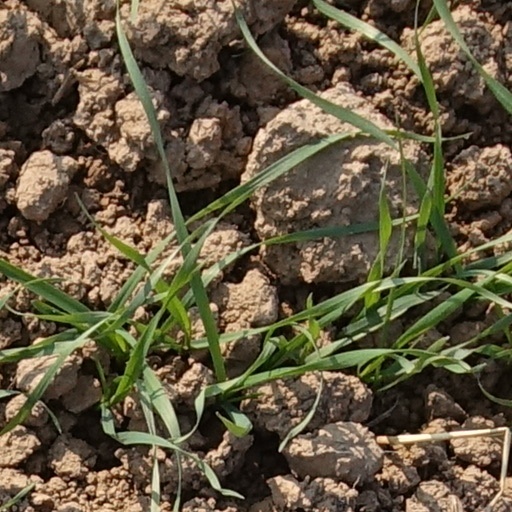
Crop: wheat